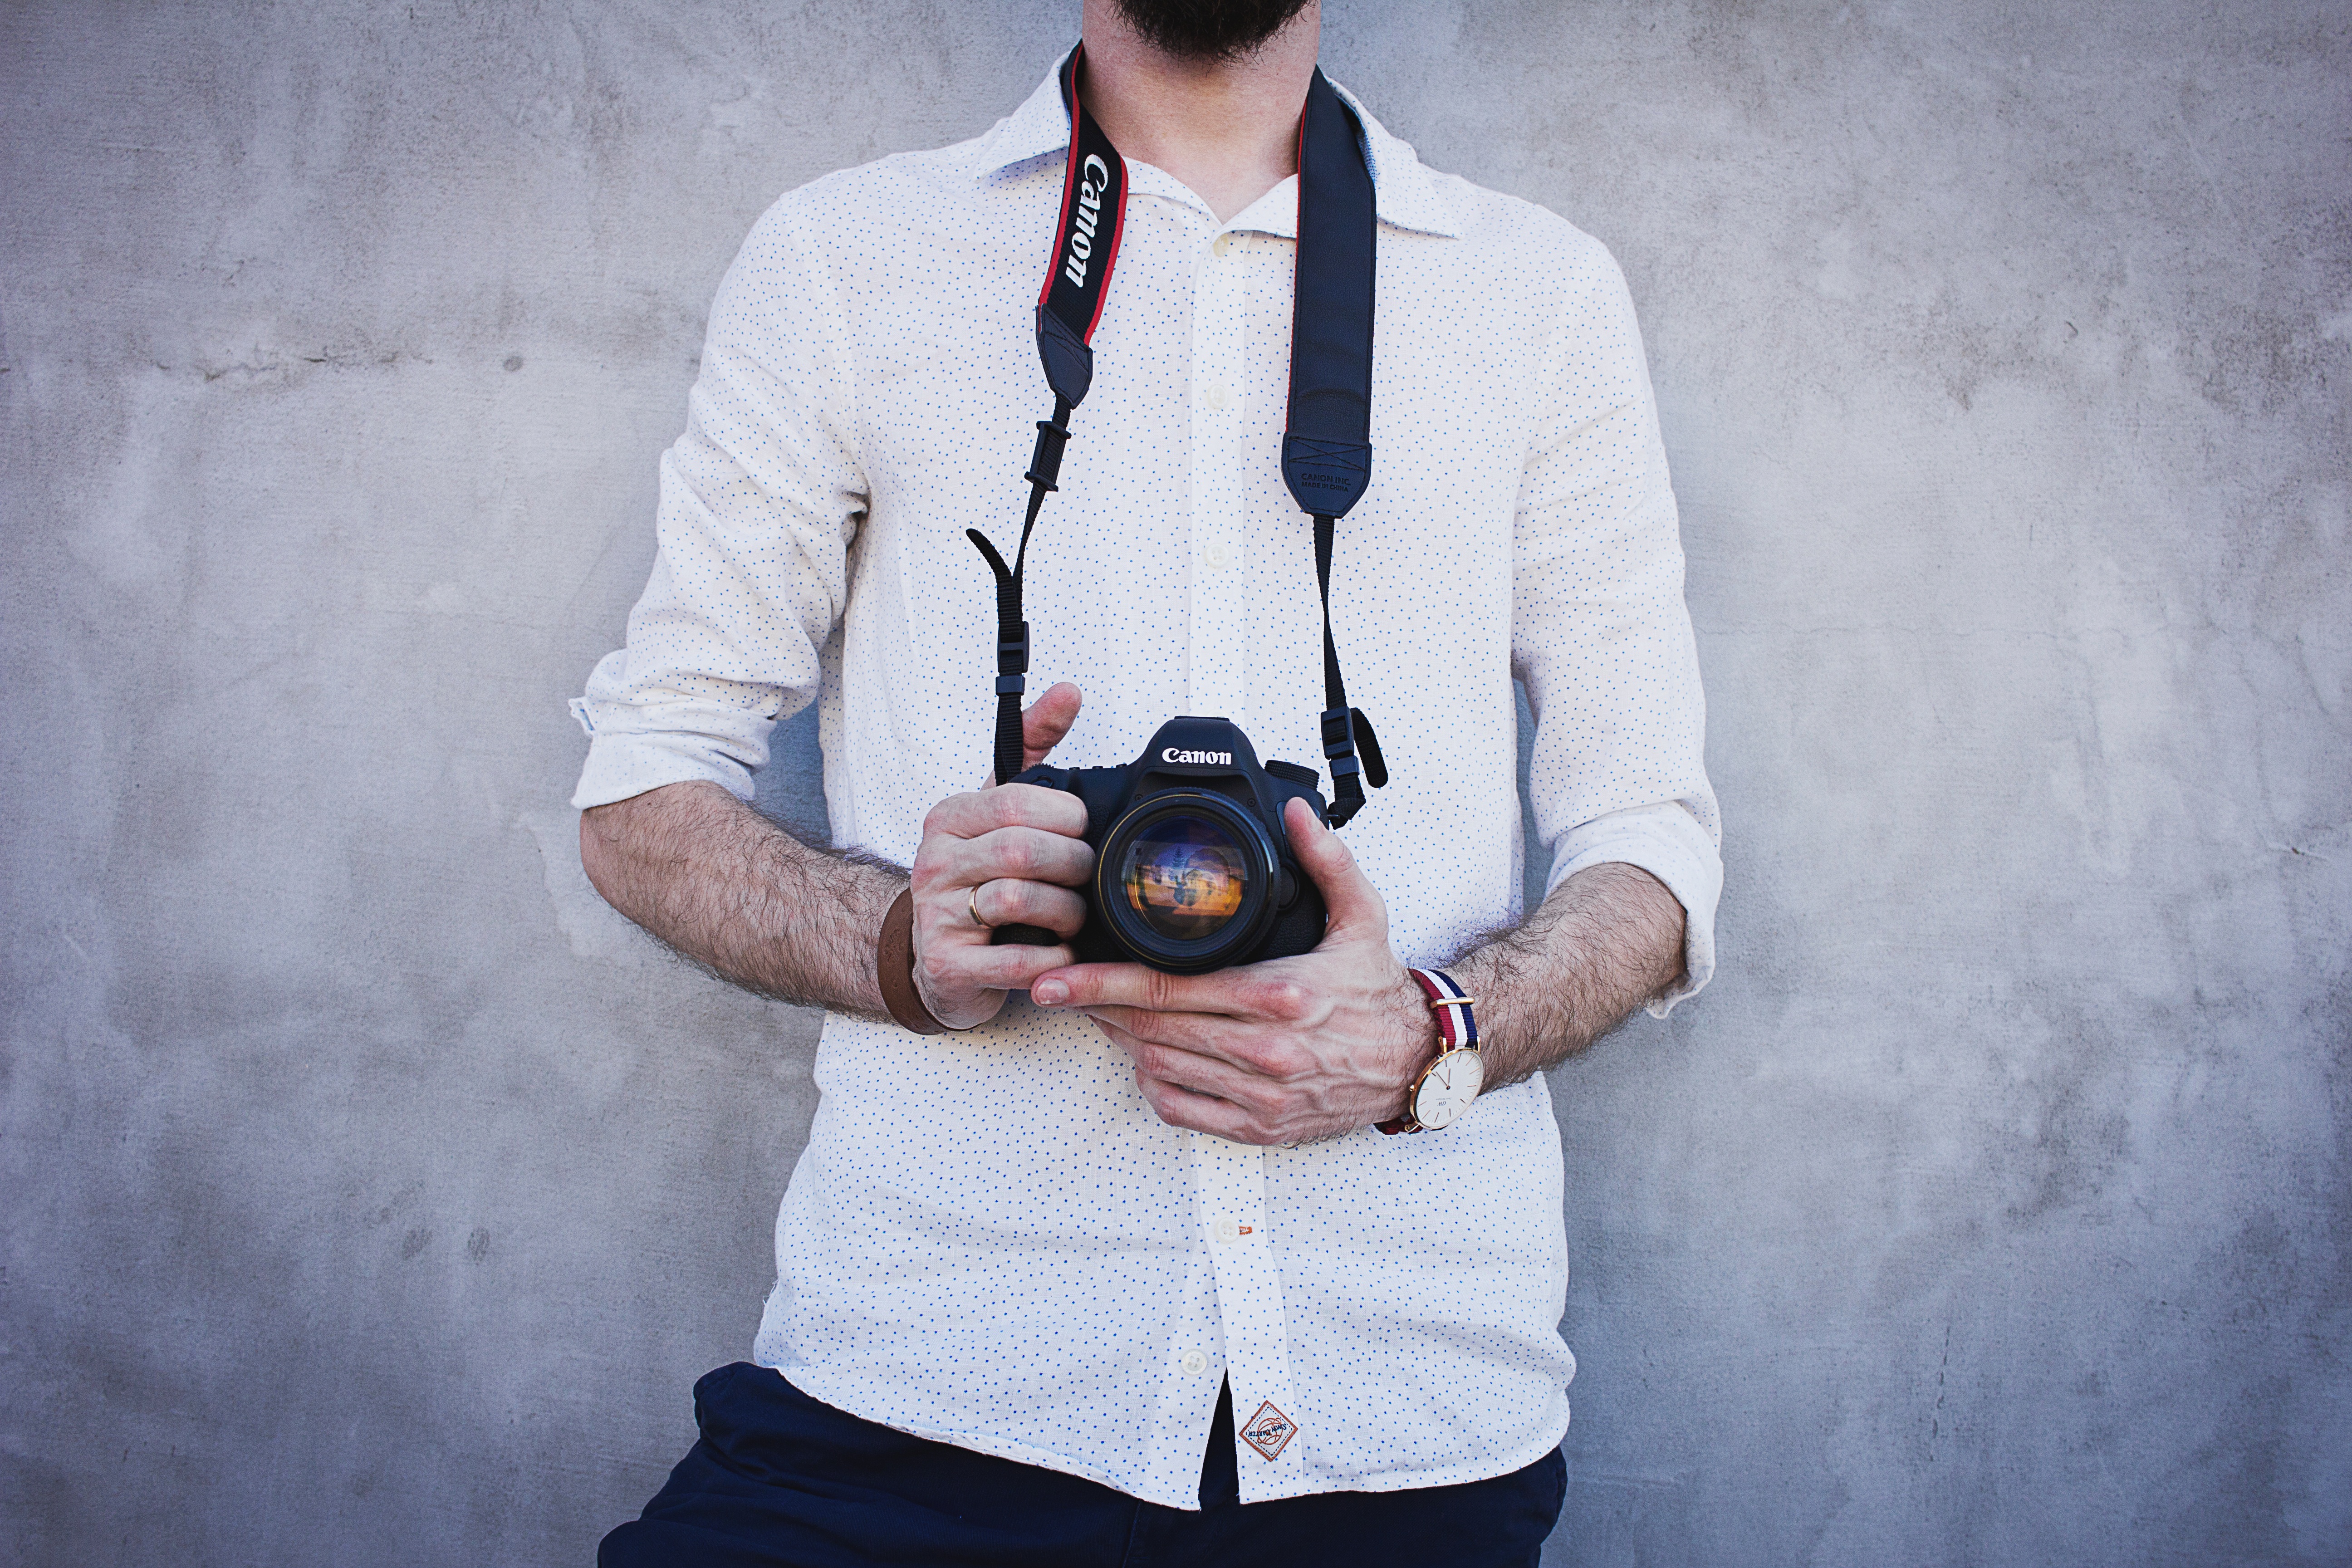
watch, hand, man, person, snow, winter, white, camera, photography, photographer, male, portrait, model, spring, color, canon, fashion, blue, black, season, hands, photograph, hairy, image, wear, strap, photo shoot, long sleeves